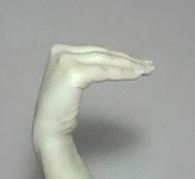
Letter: haa